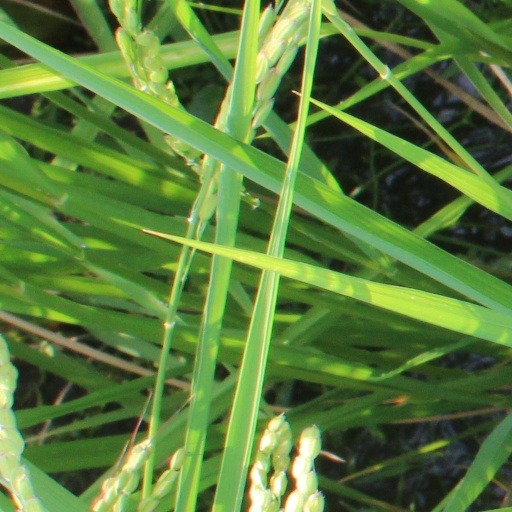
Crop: rice